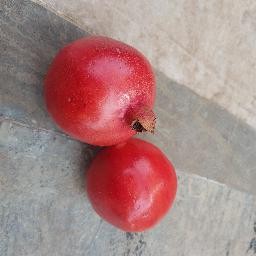
Fruit: Pomegranate
Quality: Good